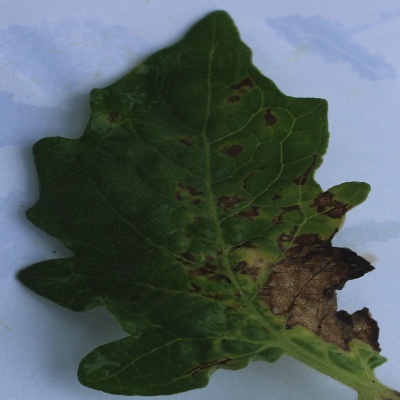
Crop: Tomato
Condition: leaf blight